Western Paradise Illustration

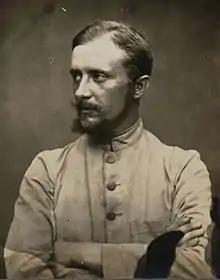
Paul Pelliot

The Western Paradise Illustration (Chinese: 西方净土变), also known as the Western Pure Land Illustration, is a Buddhist mural painting located on the south wall of Cave 220 of the Mogao Caves in Dunhuang, Gansu Province, China. The artwork was painted in the early Tang Dynasty (642 AD) and funded by the "Zhai" family. Its style is similar to that of the ancient Chinese painter Wu Daozi. The "Western Paradise Illustration" features the earliest and the most spectacular scenes of the Pure Land among all mural paintings in the Mogao Caves.